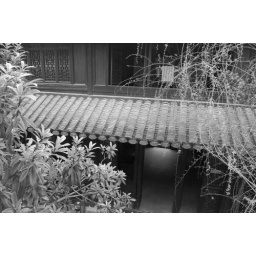
black and white trees in a courtyard